Jim Brown

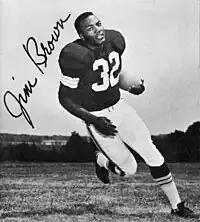
Brown in 1961

* Based on evidence presented from play-by-play reports of five disputed games from that season, the argument is made that Brown did in fact break the 1,000-yard barrier in 1962.